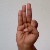
The image shows a hand gesture representing the letter 'F' in Indian Sign Language.